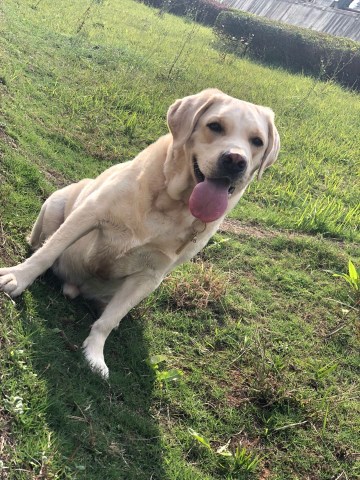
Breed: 3580-n000122-Labrador_retriever